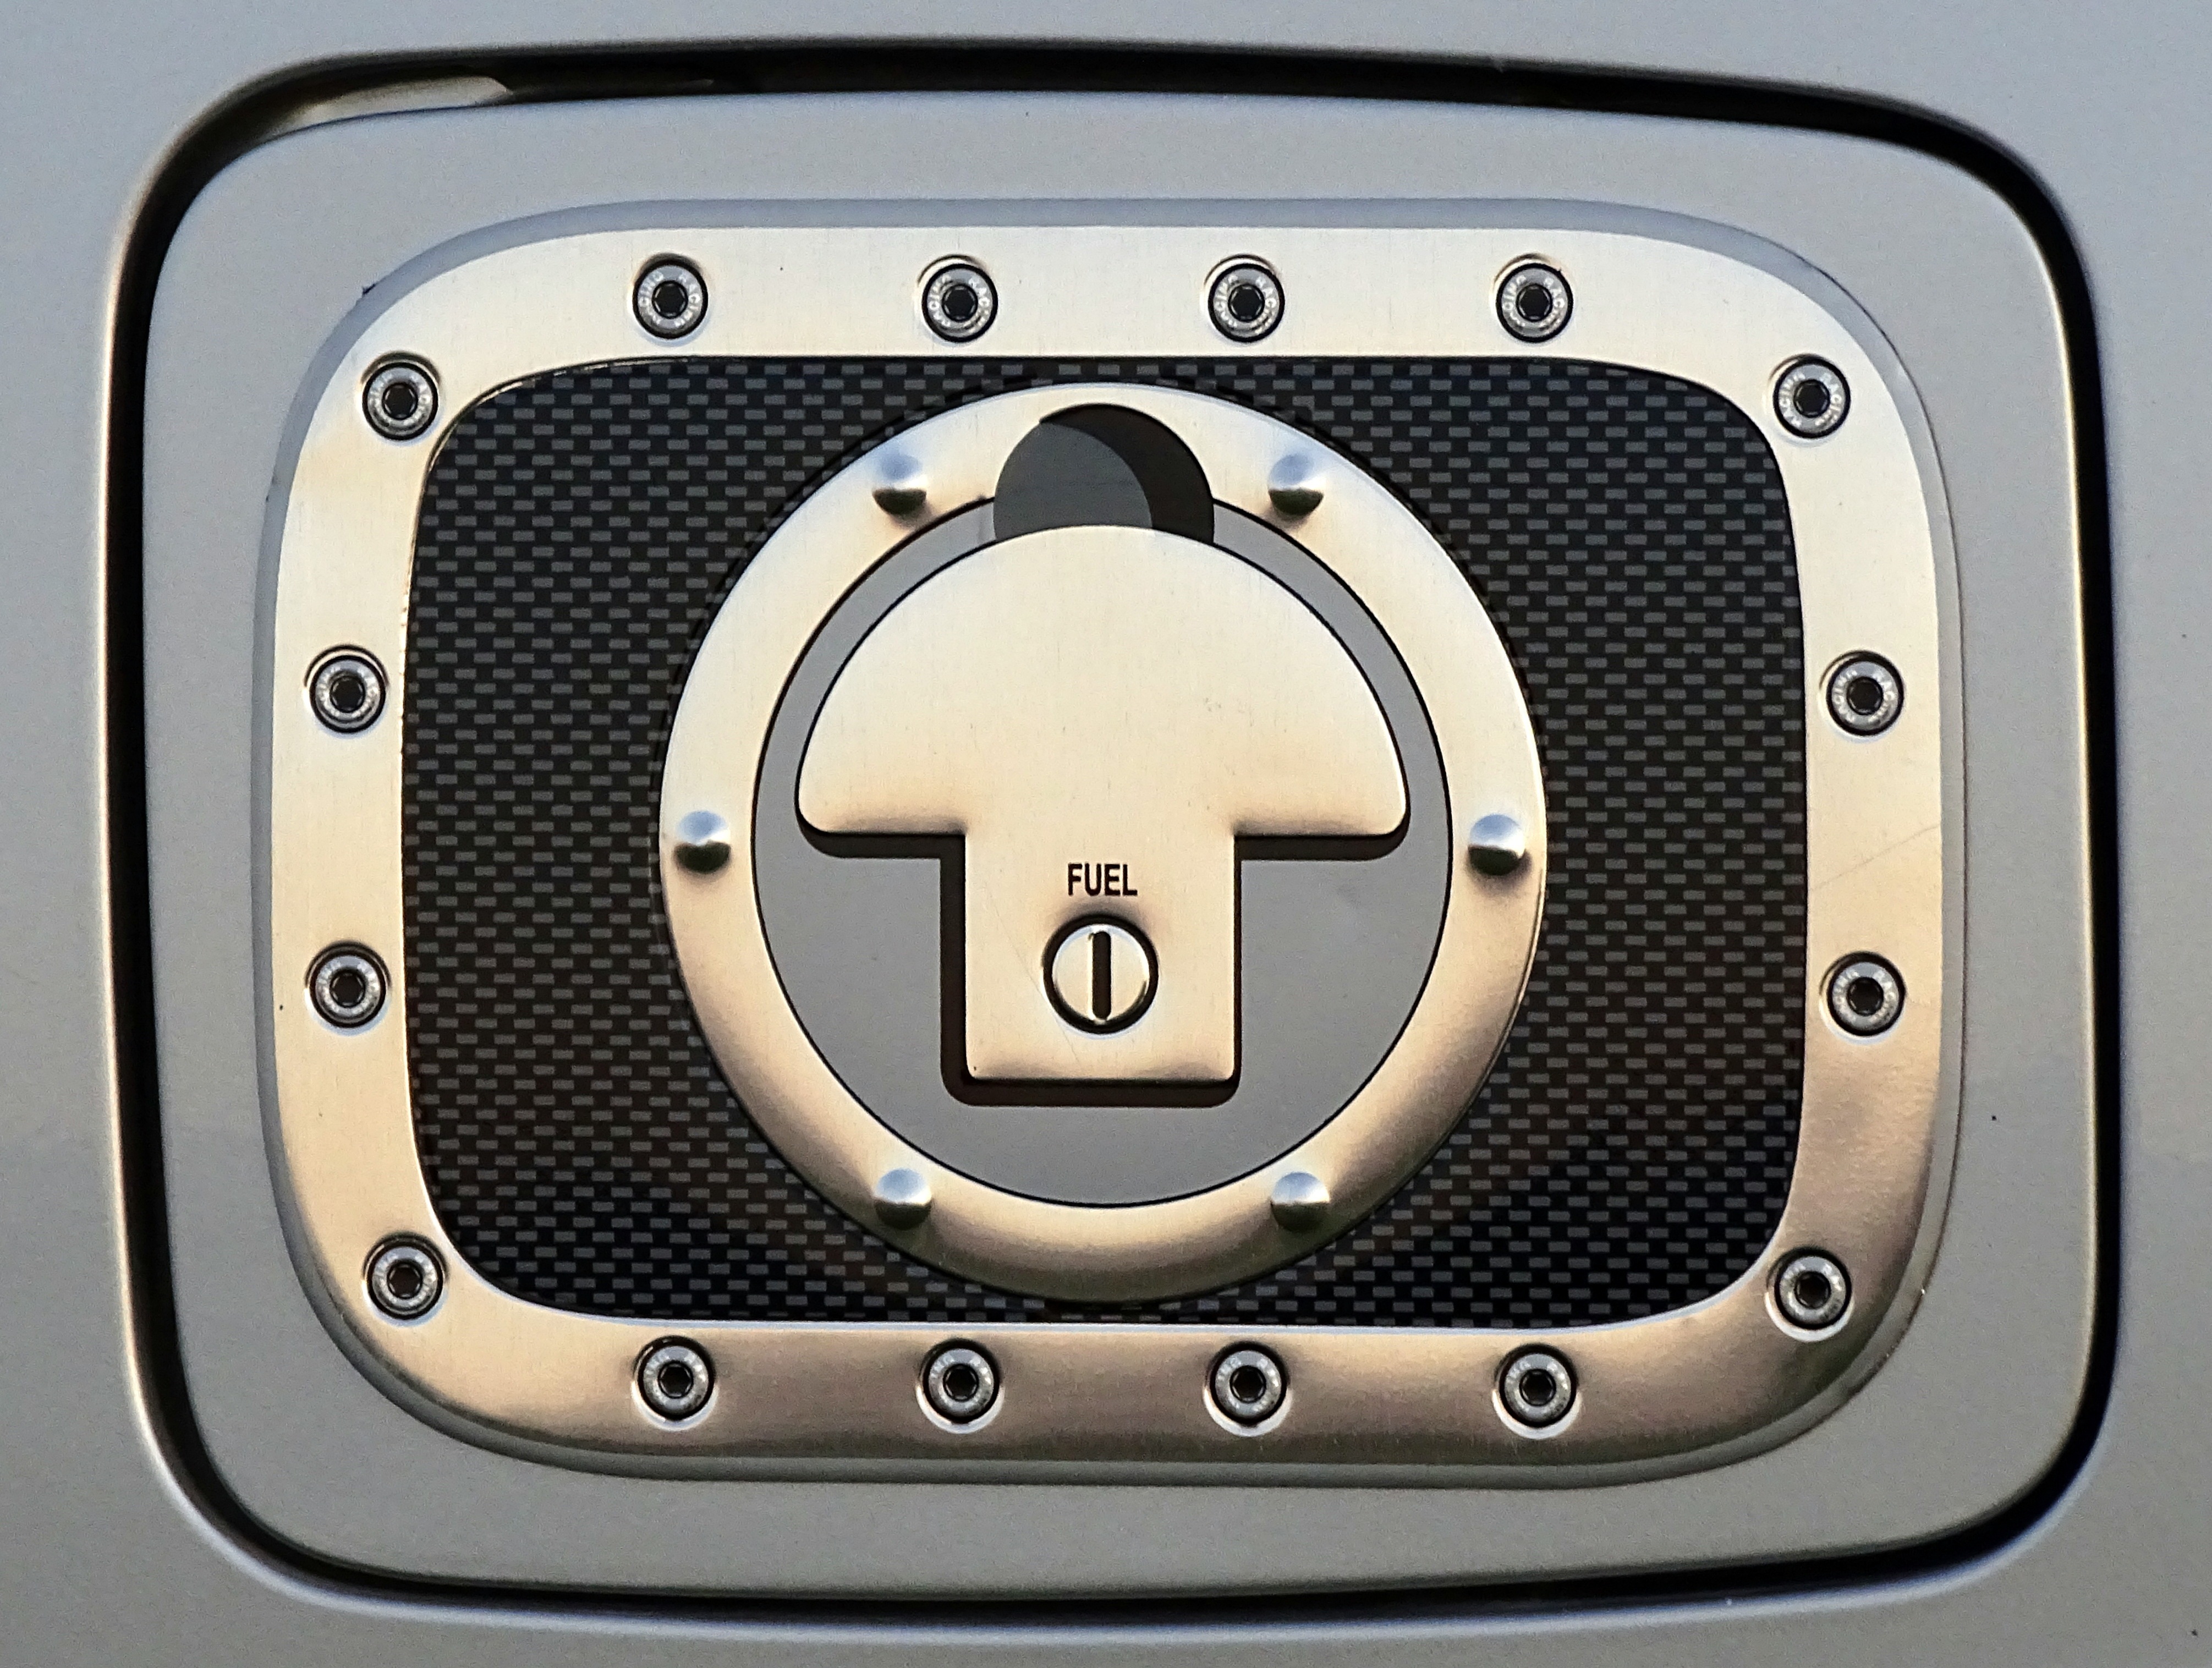
car, wheel, vehicle, metal, auto, steering wheel, lid, city car, fuel tank cap, automobile make, automotive exterior, luxury vehicle, vehicle registration plate, steering part